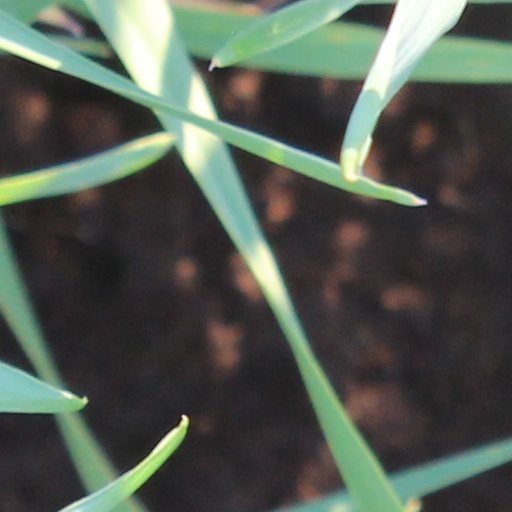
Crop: wheat